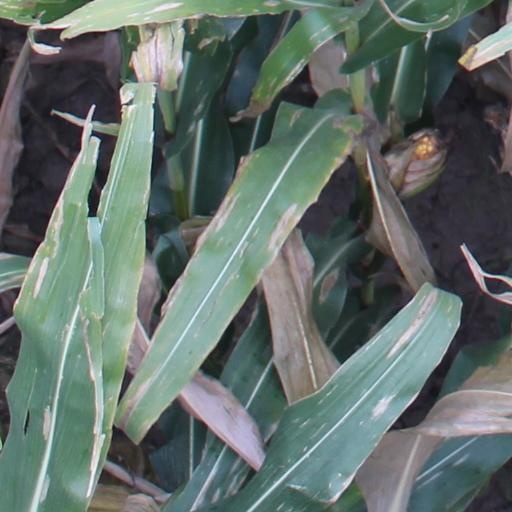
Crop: maize; corn